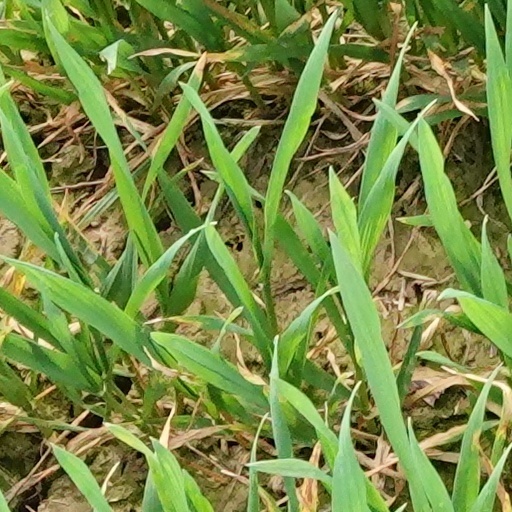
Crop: wheat